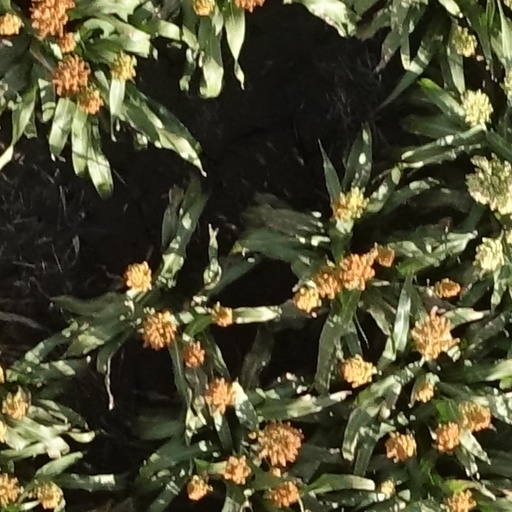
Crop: sorghum